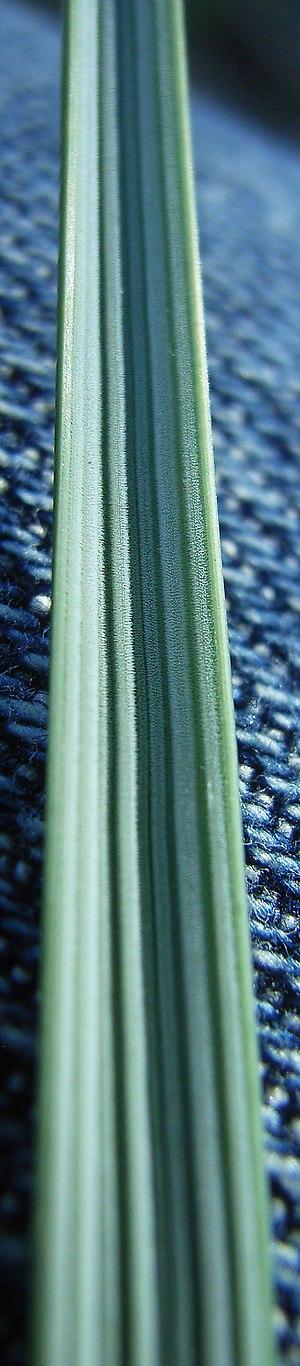
L'oyat est une espèce de plante vivace de la famille des Poacées, originaire de l'Ancien Monde, croissant dans les terrains sablonneux grâce à un système racinaire très profond. Cette espèce pionnière des dunes instables est une xérophyte type des côtes atlantiques, jouant un rôle important dans la formation et la fixation des dunes, notamment dans la défense côtière des dunes littorales des Landes de Gascogne en France.